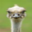
Label: bird